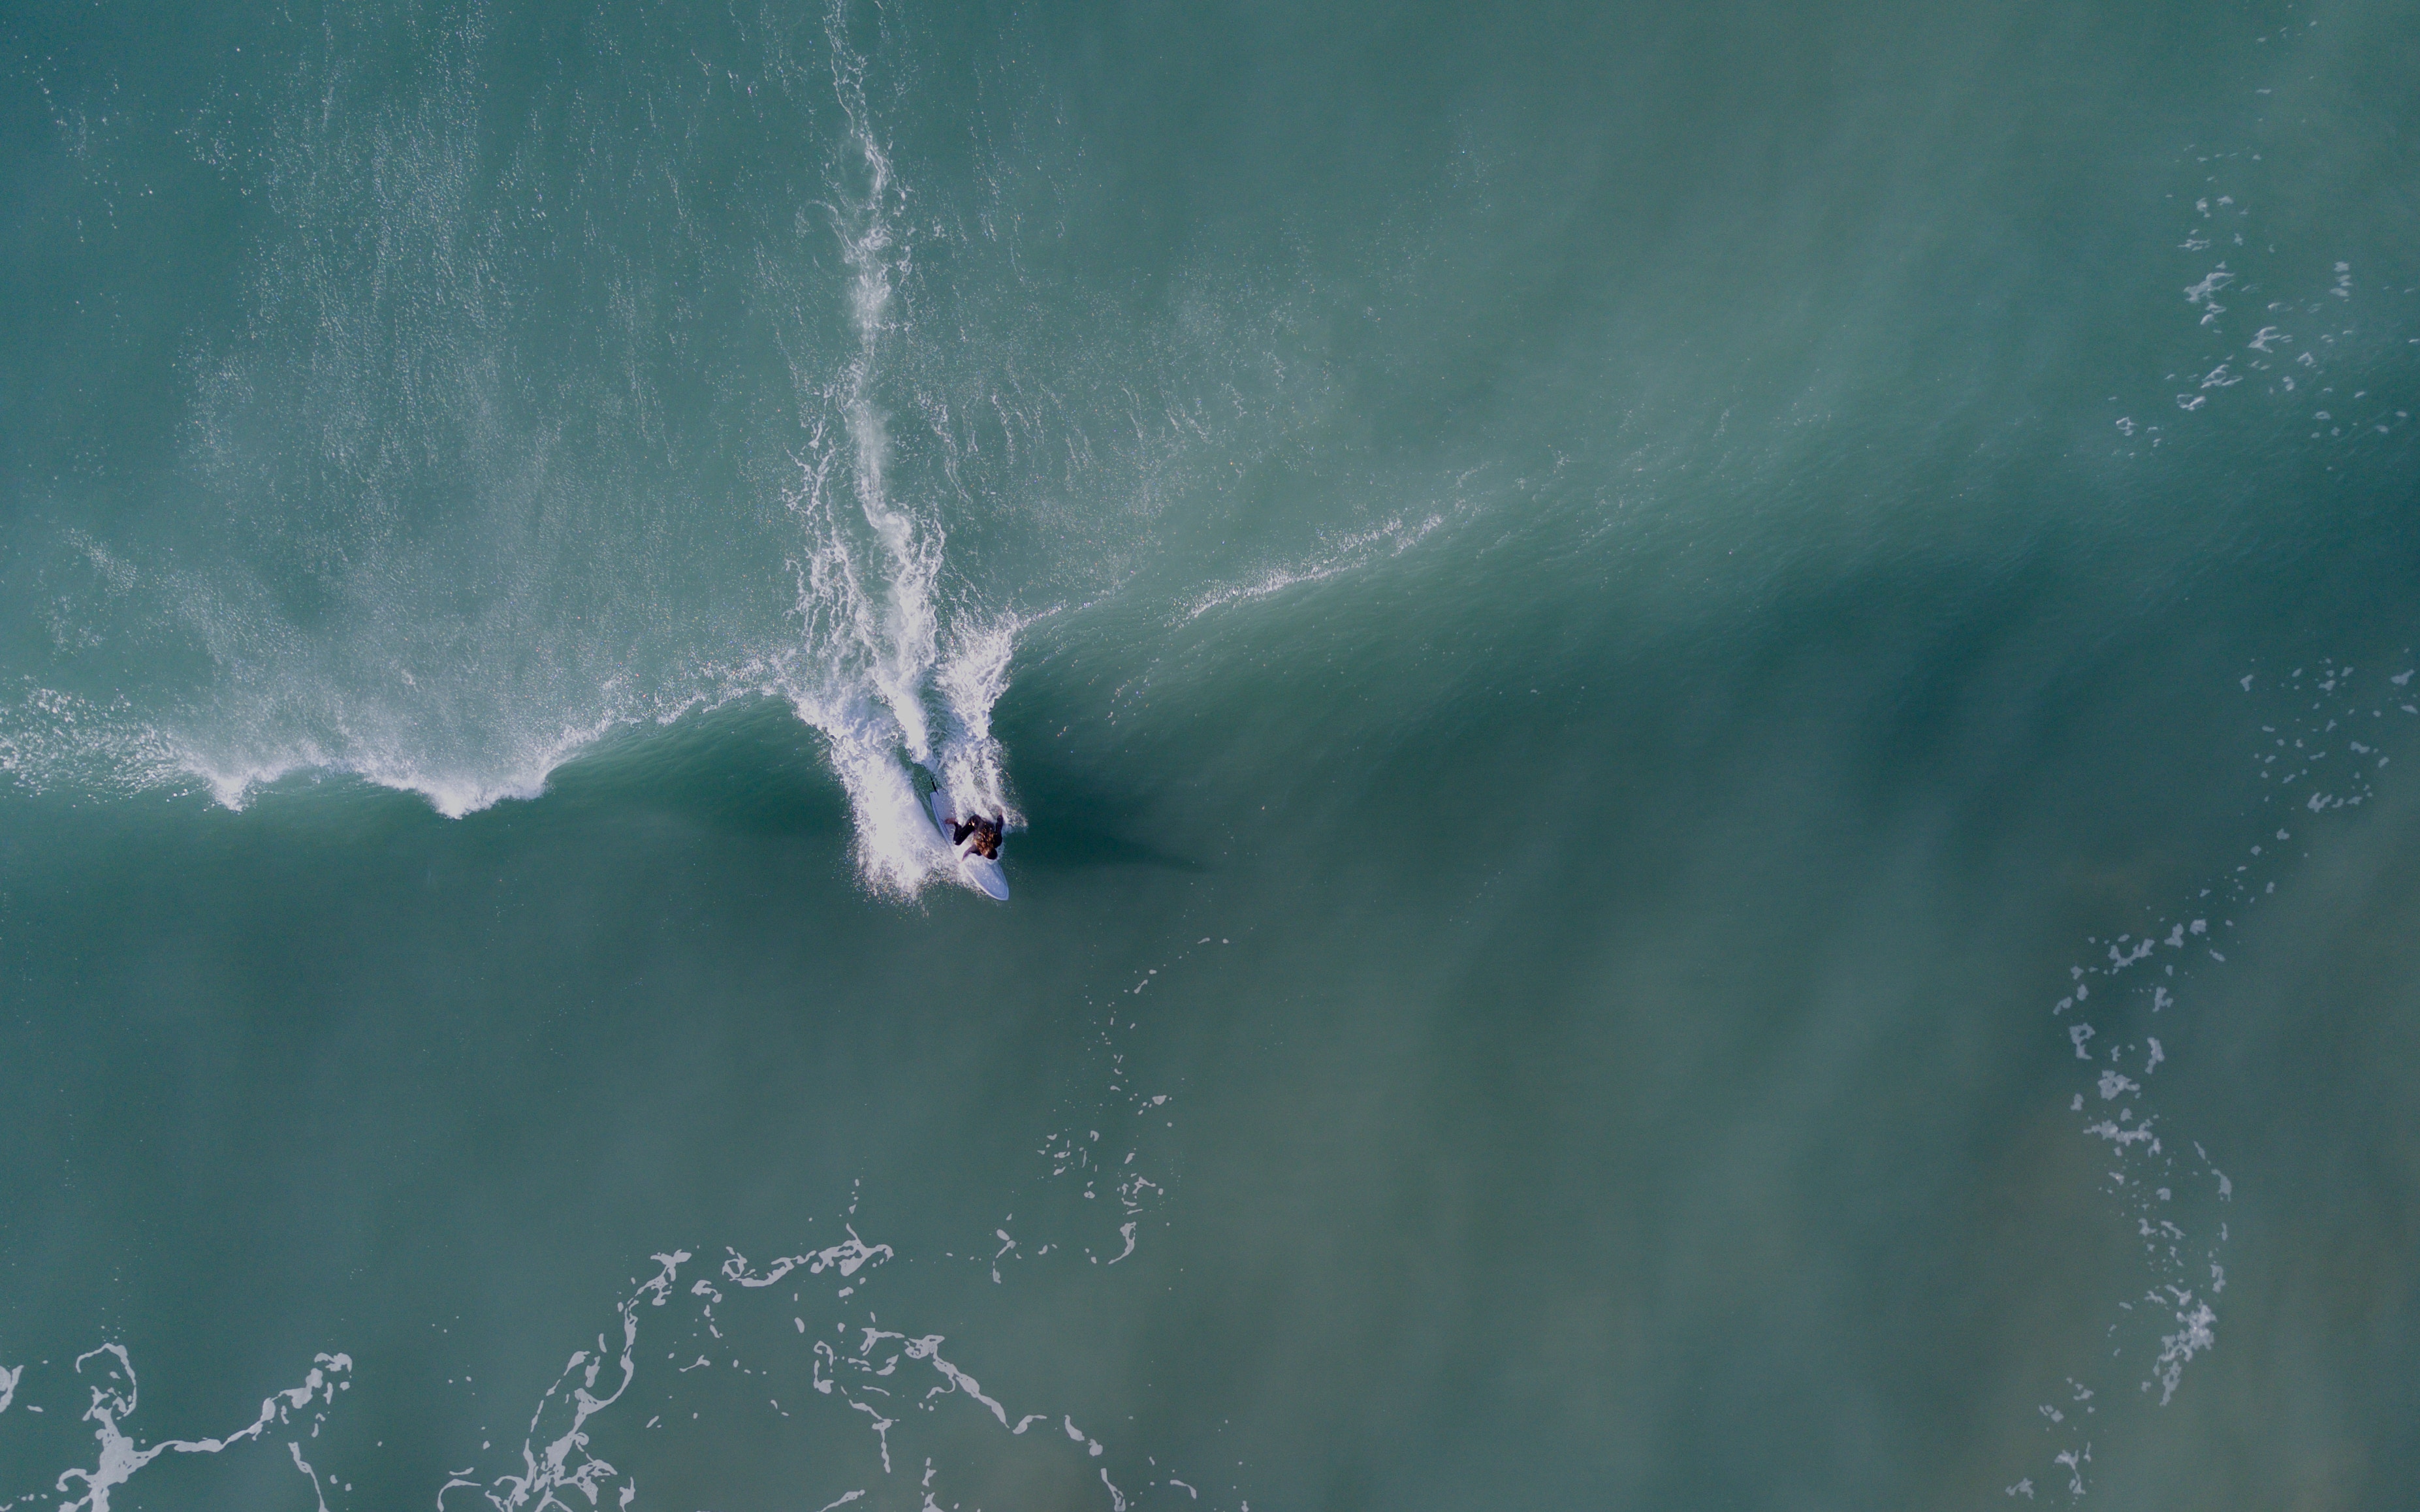
sea, water, ocean, sky, wave, surf, surfing, calm, cool image, cool photo, atmosphere of earth, wind wave, boardsport